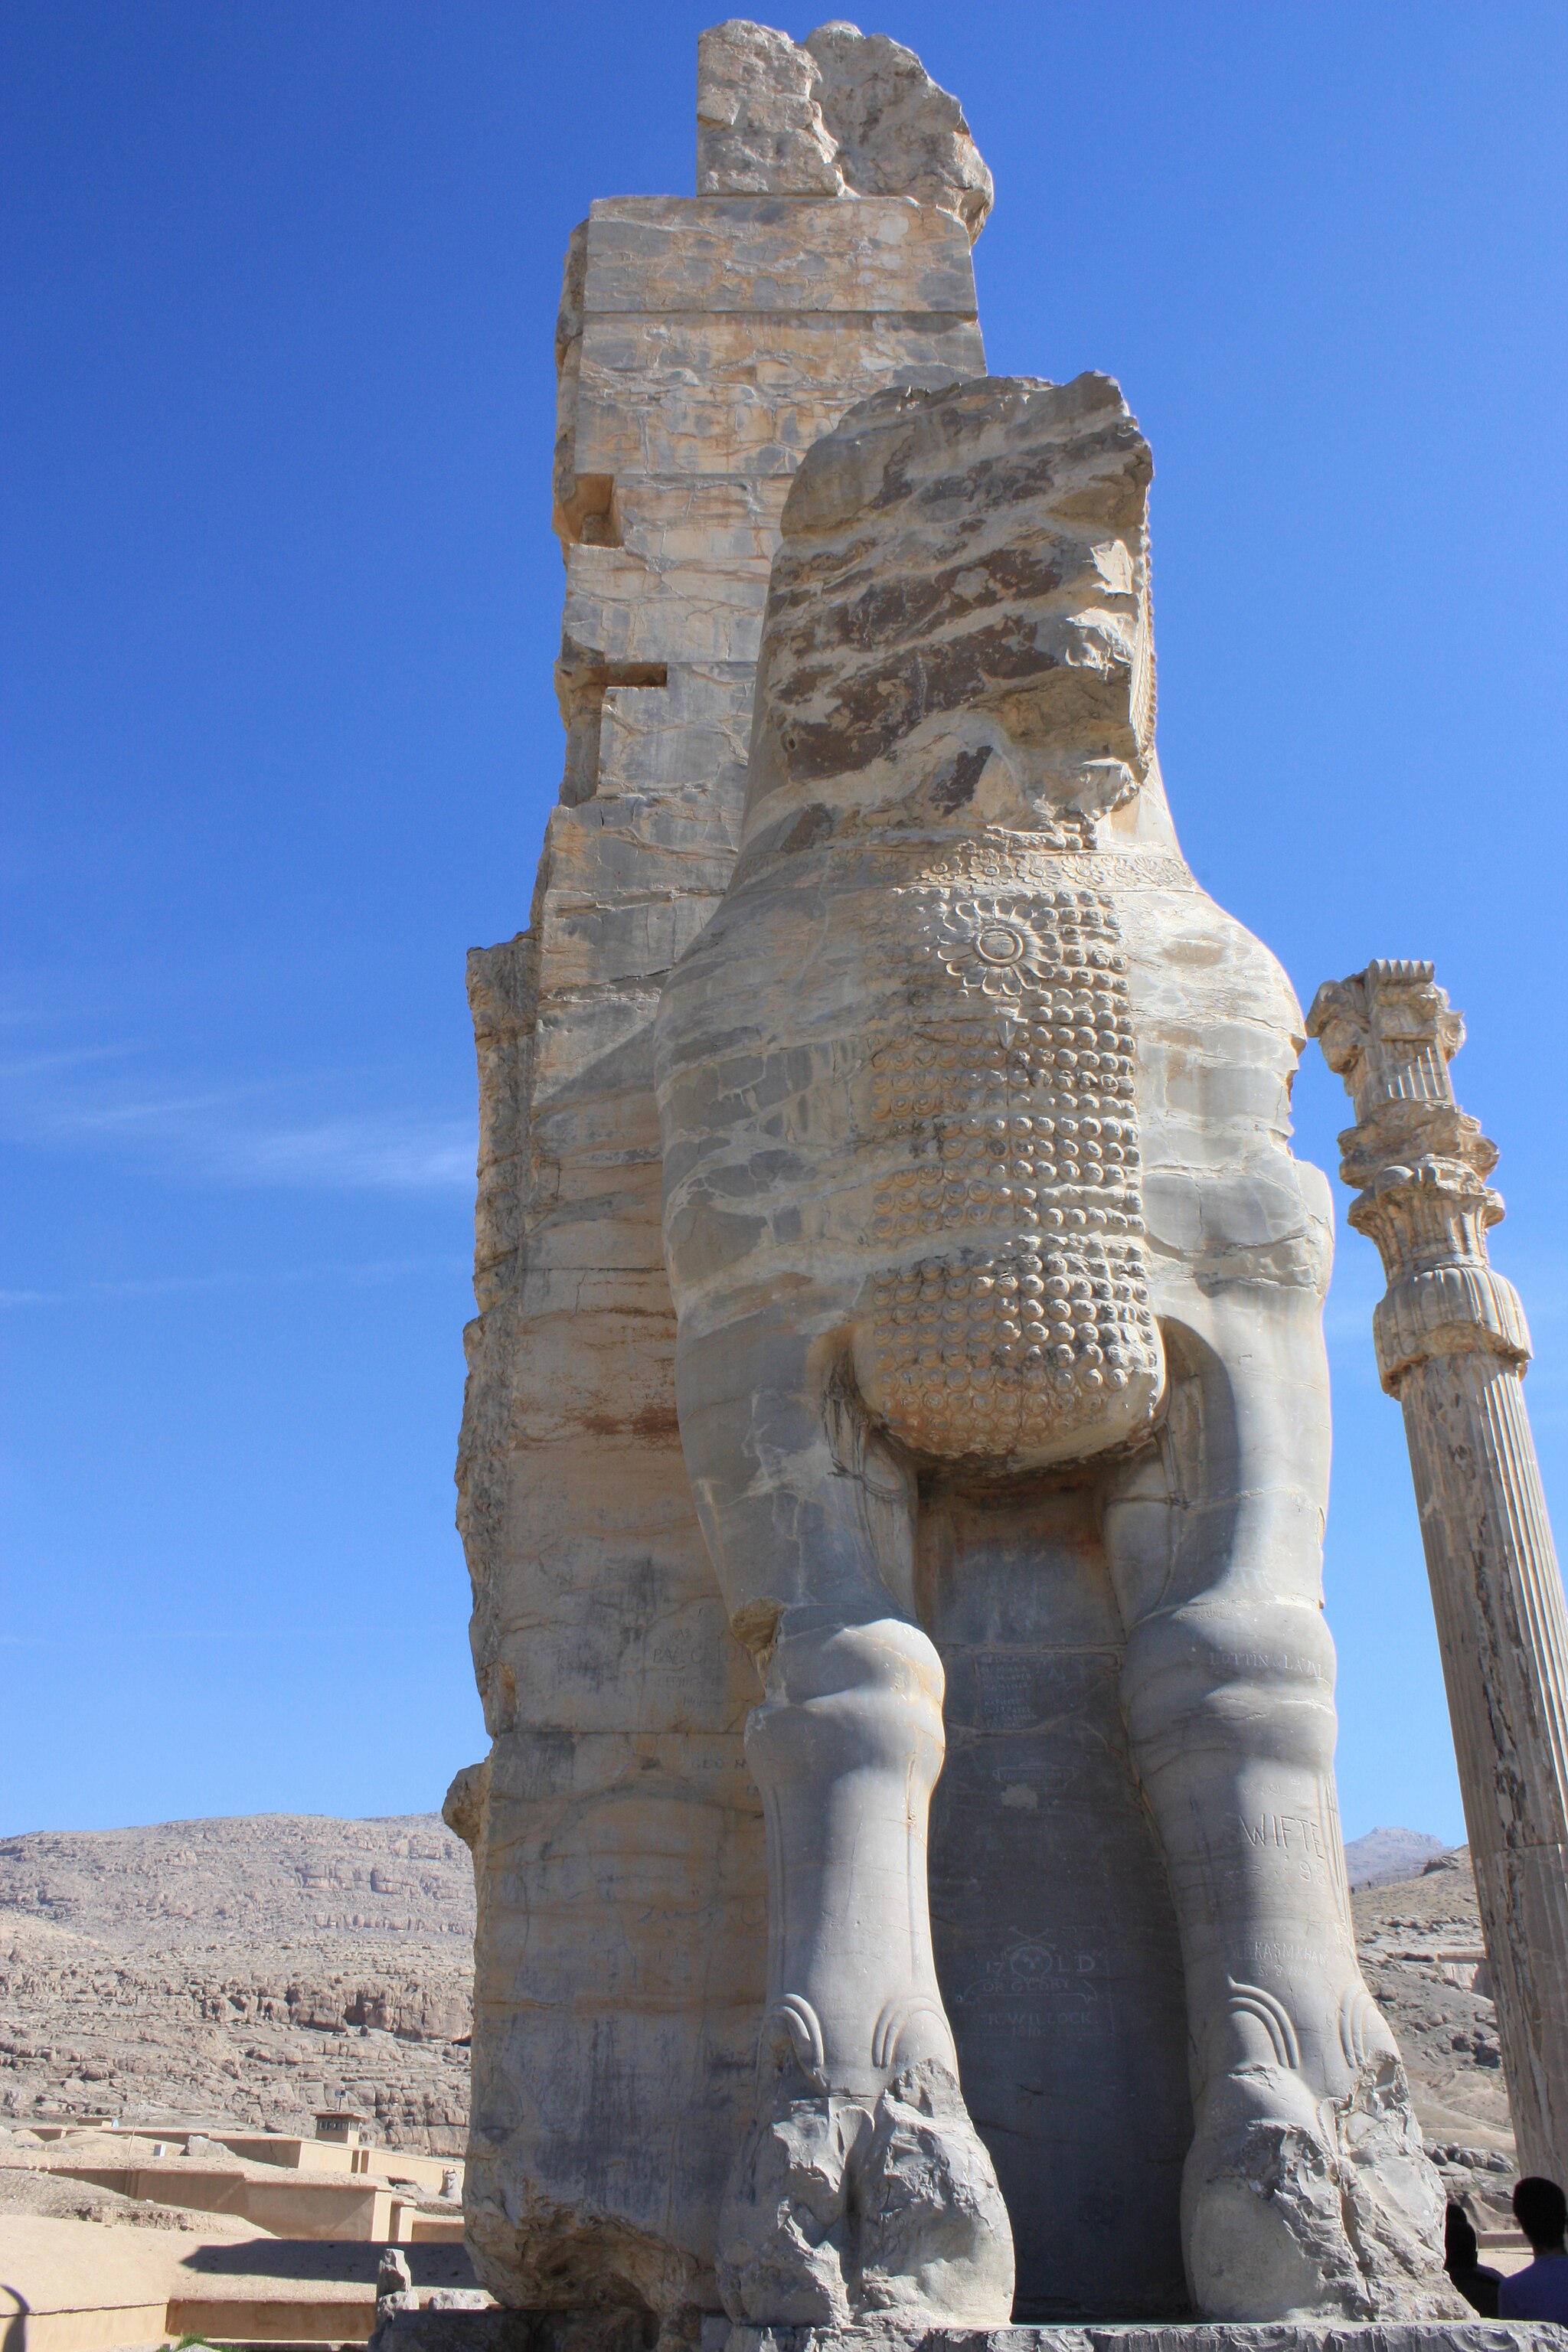
Title: Takhtjamshid1
Description: Persepolis in Shiraz
Date: 2009-03-02
Categories: GFDL, Taken with Canon EOS 450D, License migration redundant, Self-published work, Details of Gate of All Nations